Sanderson station

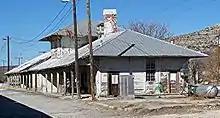
The now-demolished building in 2009

The stop was formerly the site of a Galveston, Harrisburg and San Antonio Railroad (GH&SA) depot, later owned by Southern Pacific and, eventually, Union Pacific. A large prefabricated clapboard wooden depot was assembled at the site in 1882 and expanded in 1910.